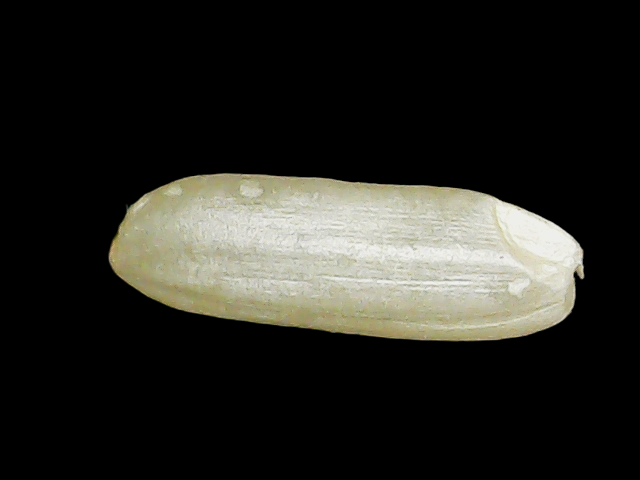
Rice variety: Binadhan26